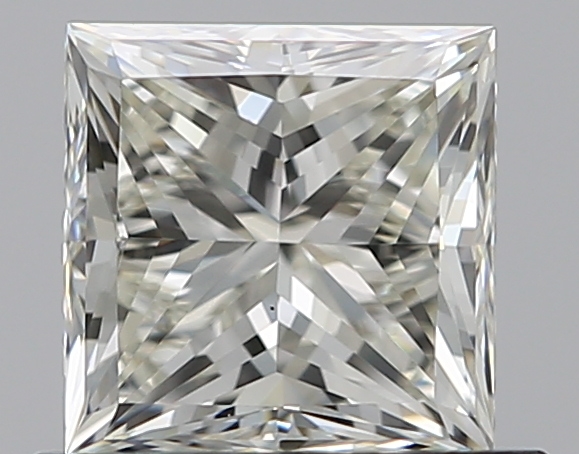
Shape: princess
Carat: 0.8
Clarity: VS1
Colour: K
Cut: EX
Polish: EX
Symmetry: VG
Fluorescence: F
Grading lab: GIA
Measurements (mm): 4.93 x 4.93 x 3.64